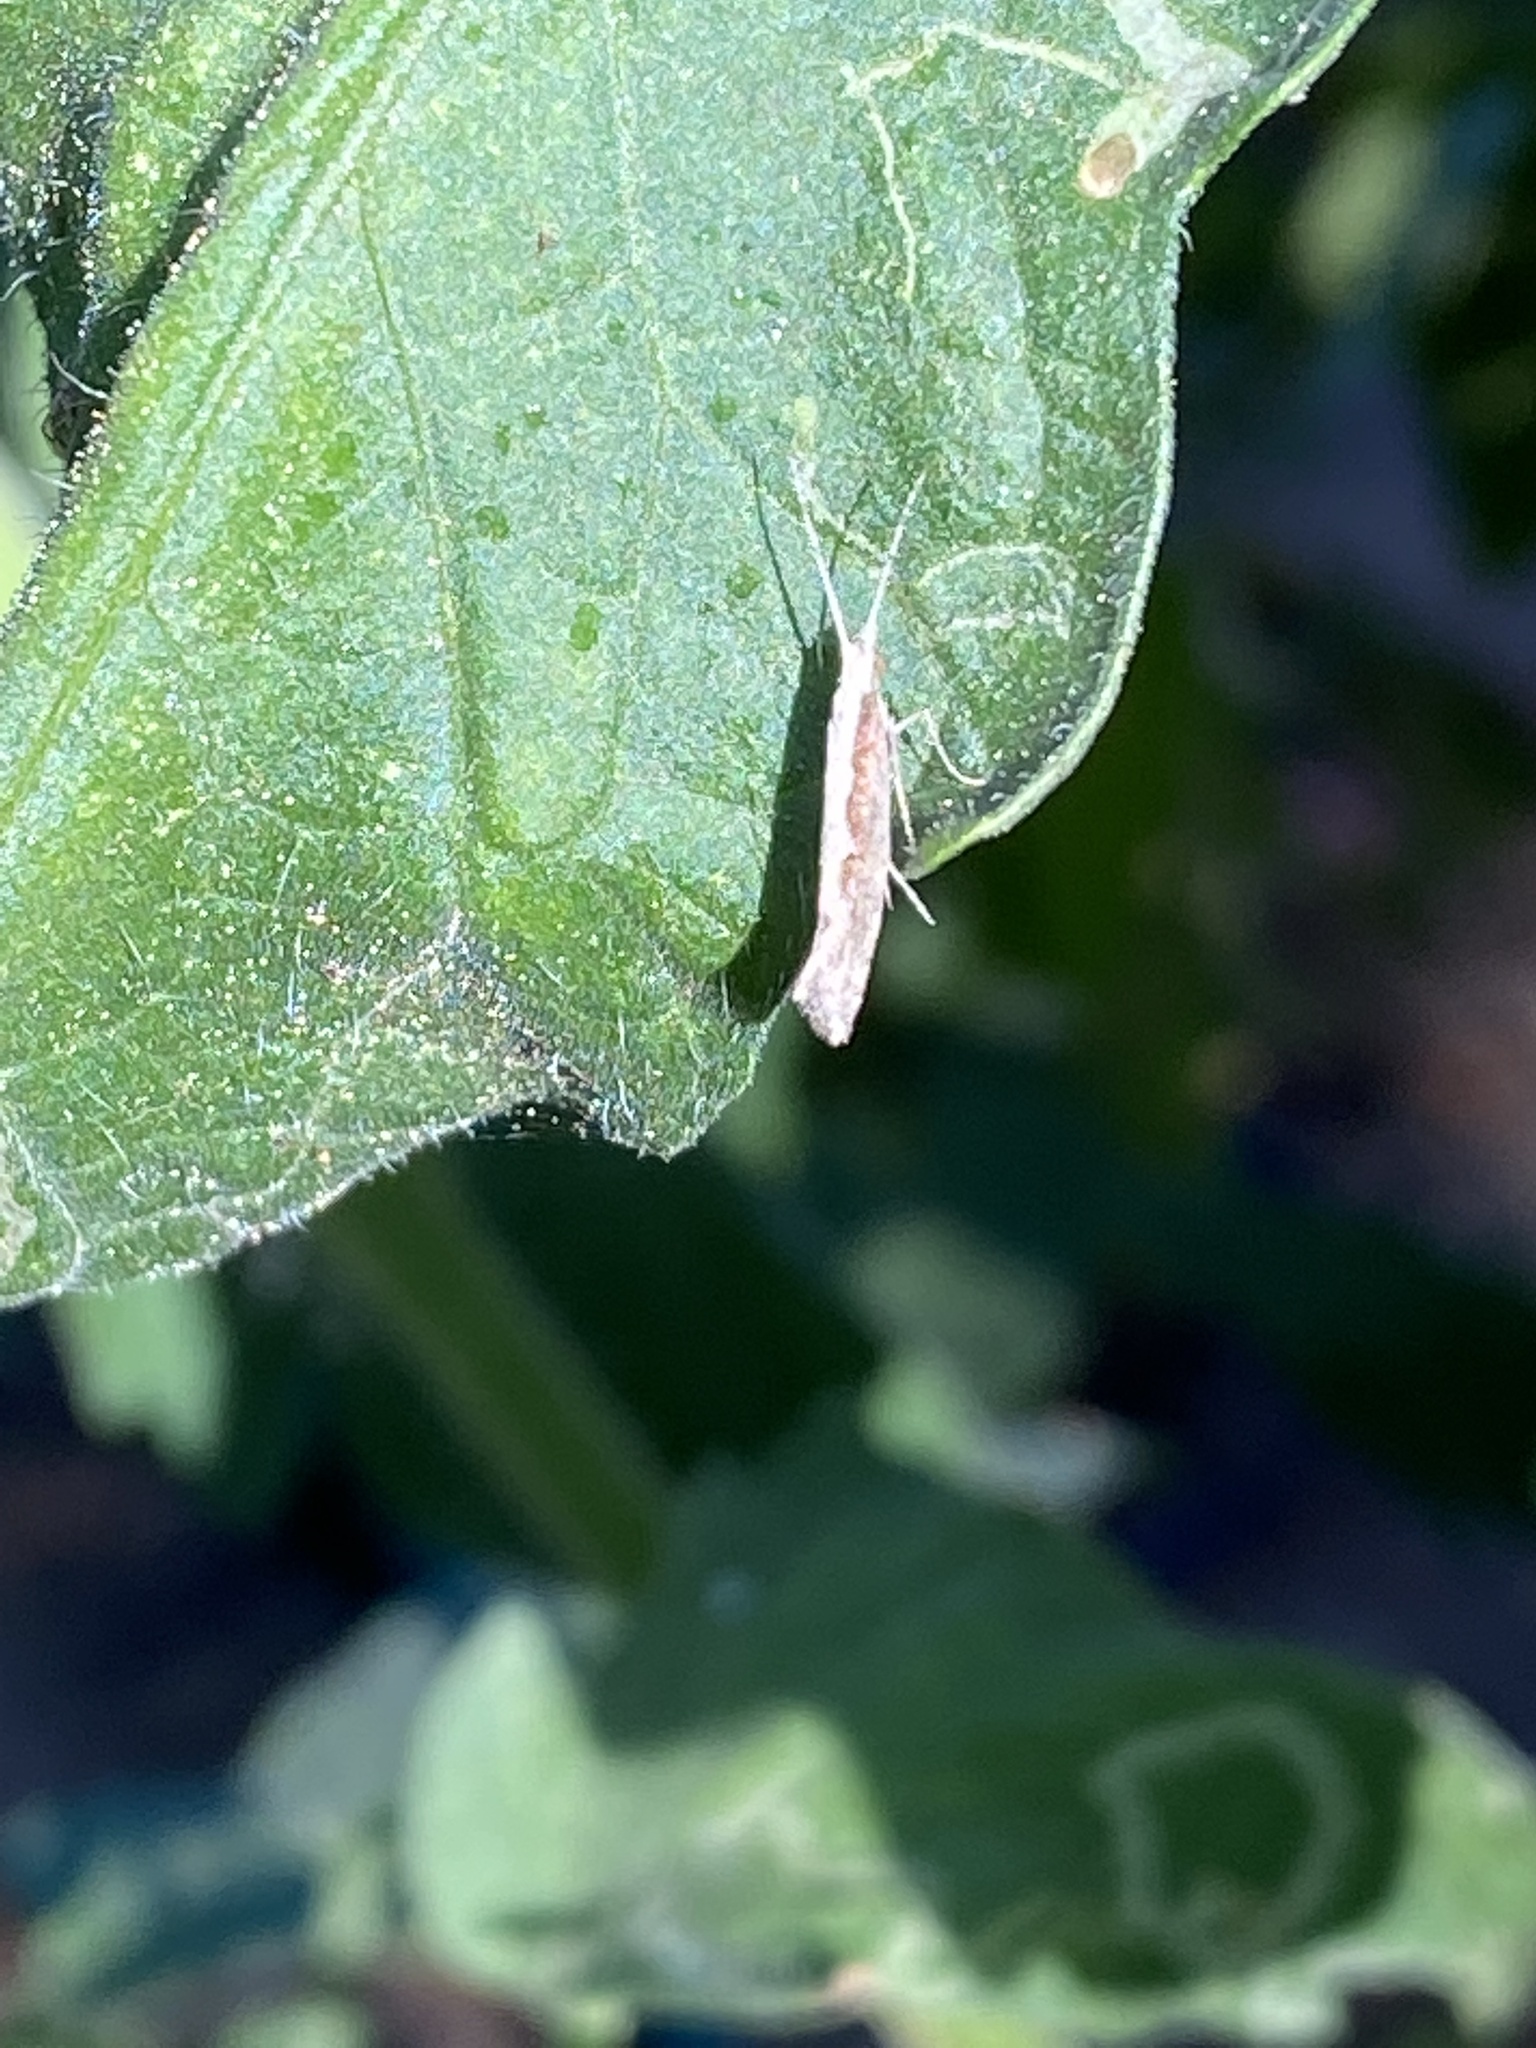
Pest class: diamondback_moth